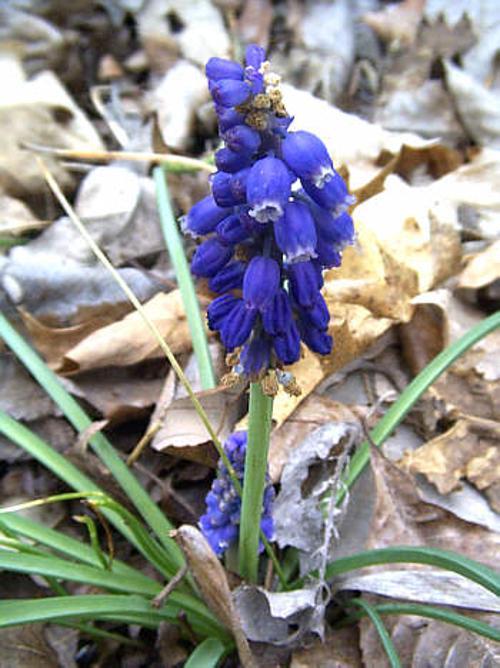
Label: grape hyacinth